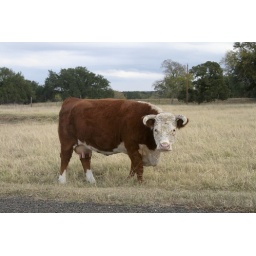
LBJ State Park at Stonewall, cow roaming freely beside the road